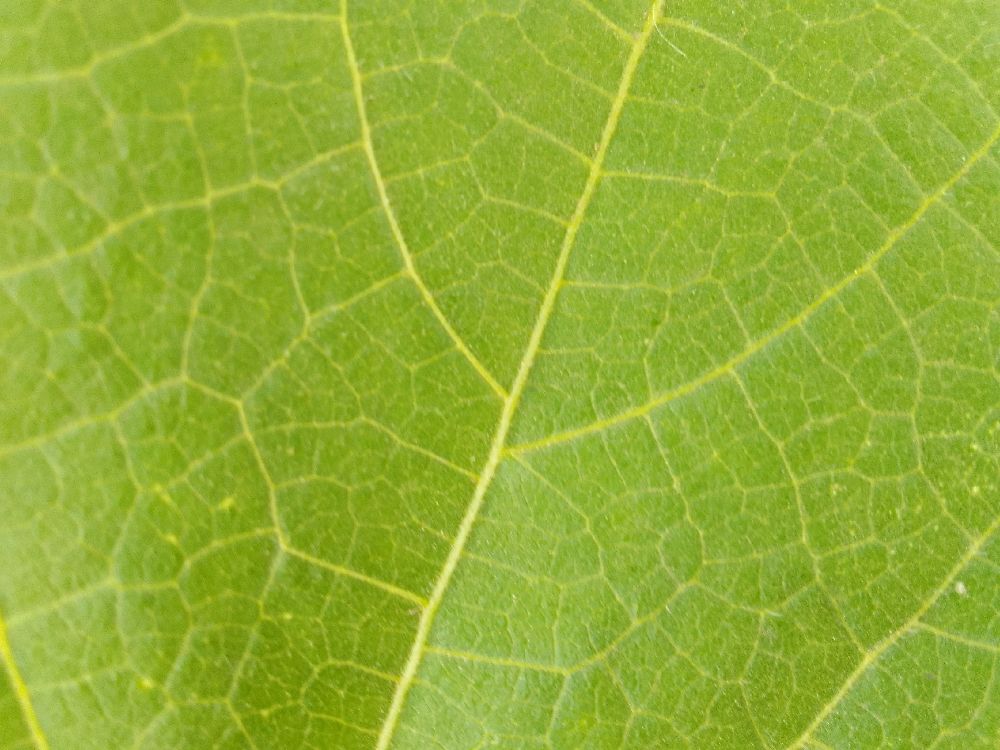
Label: healthy